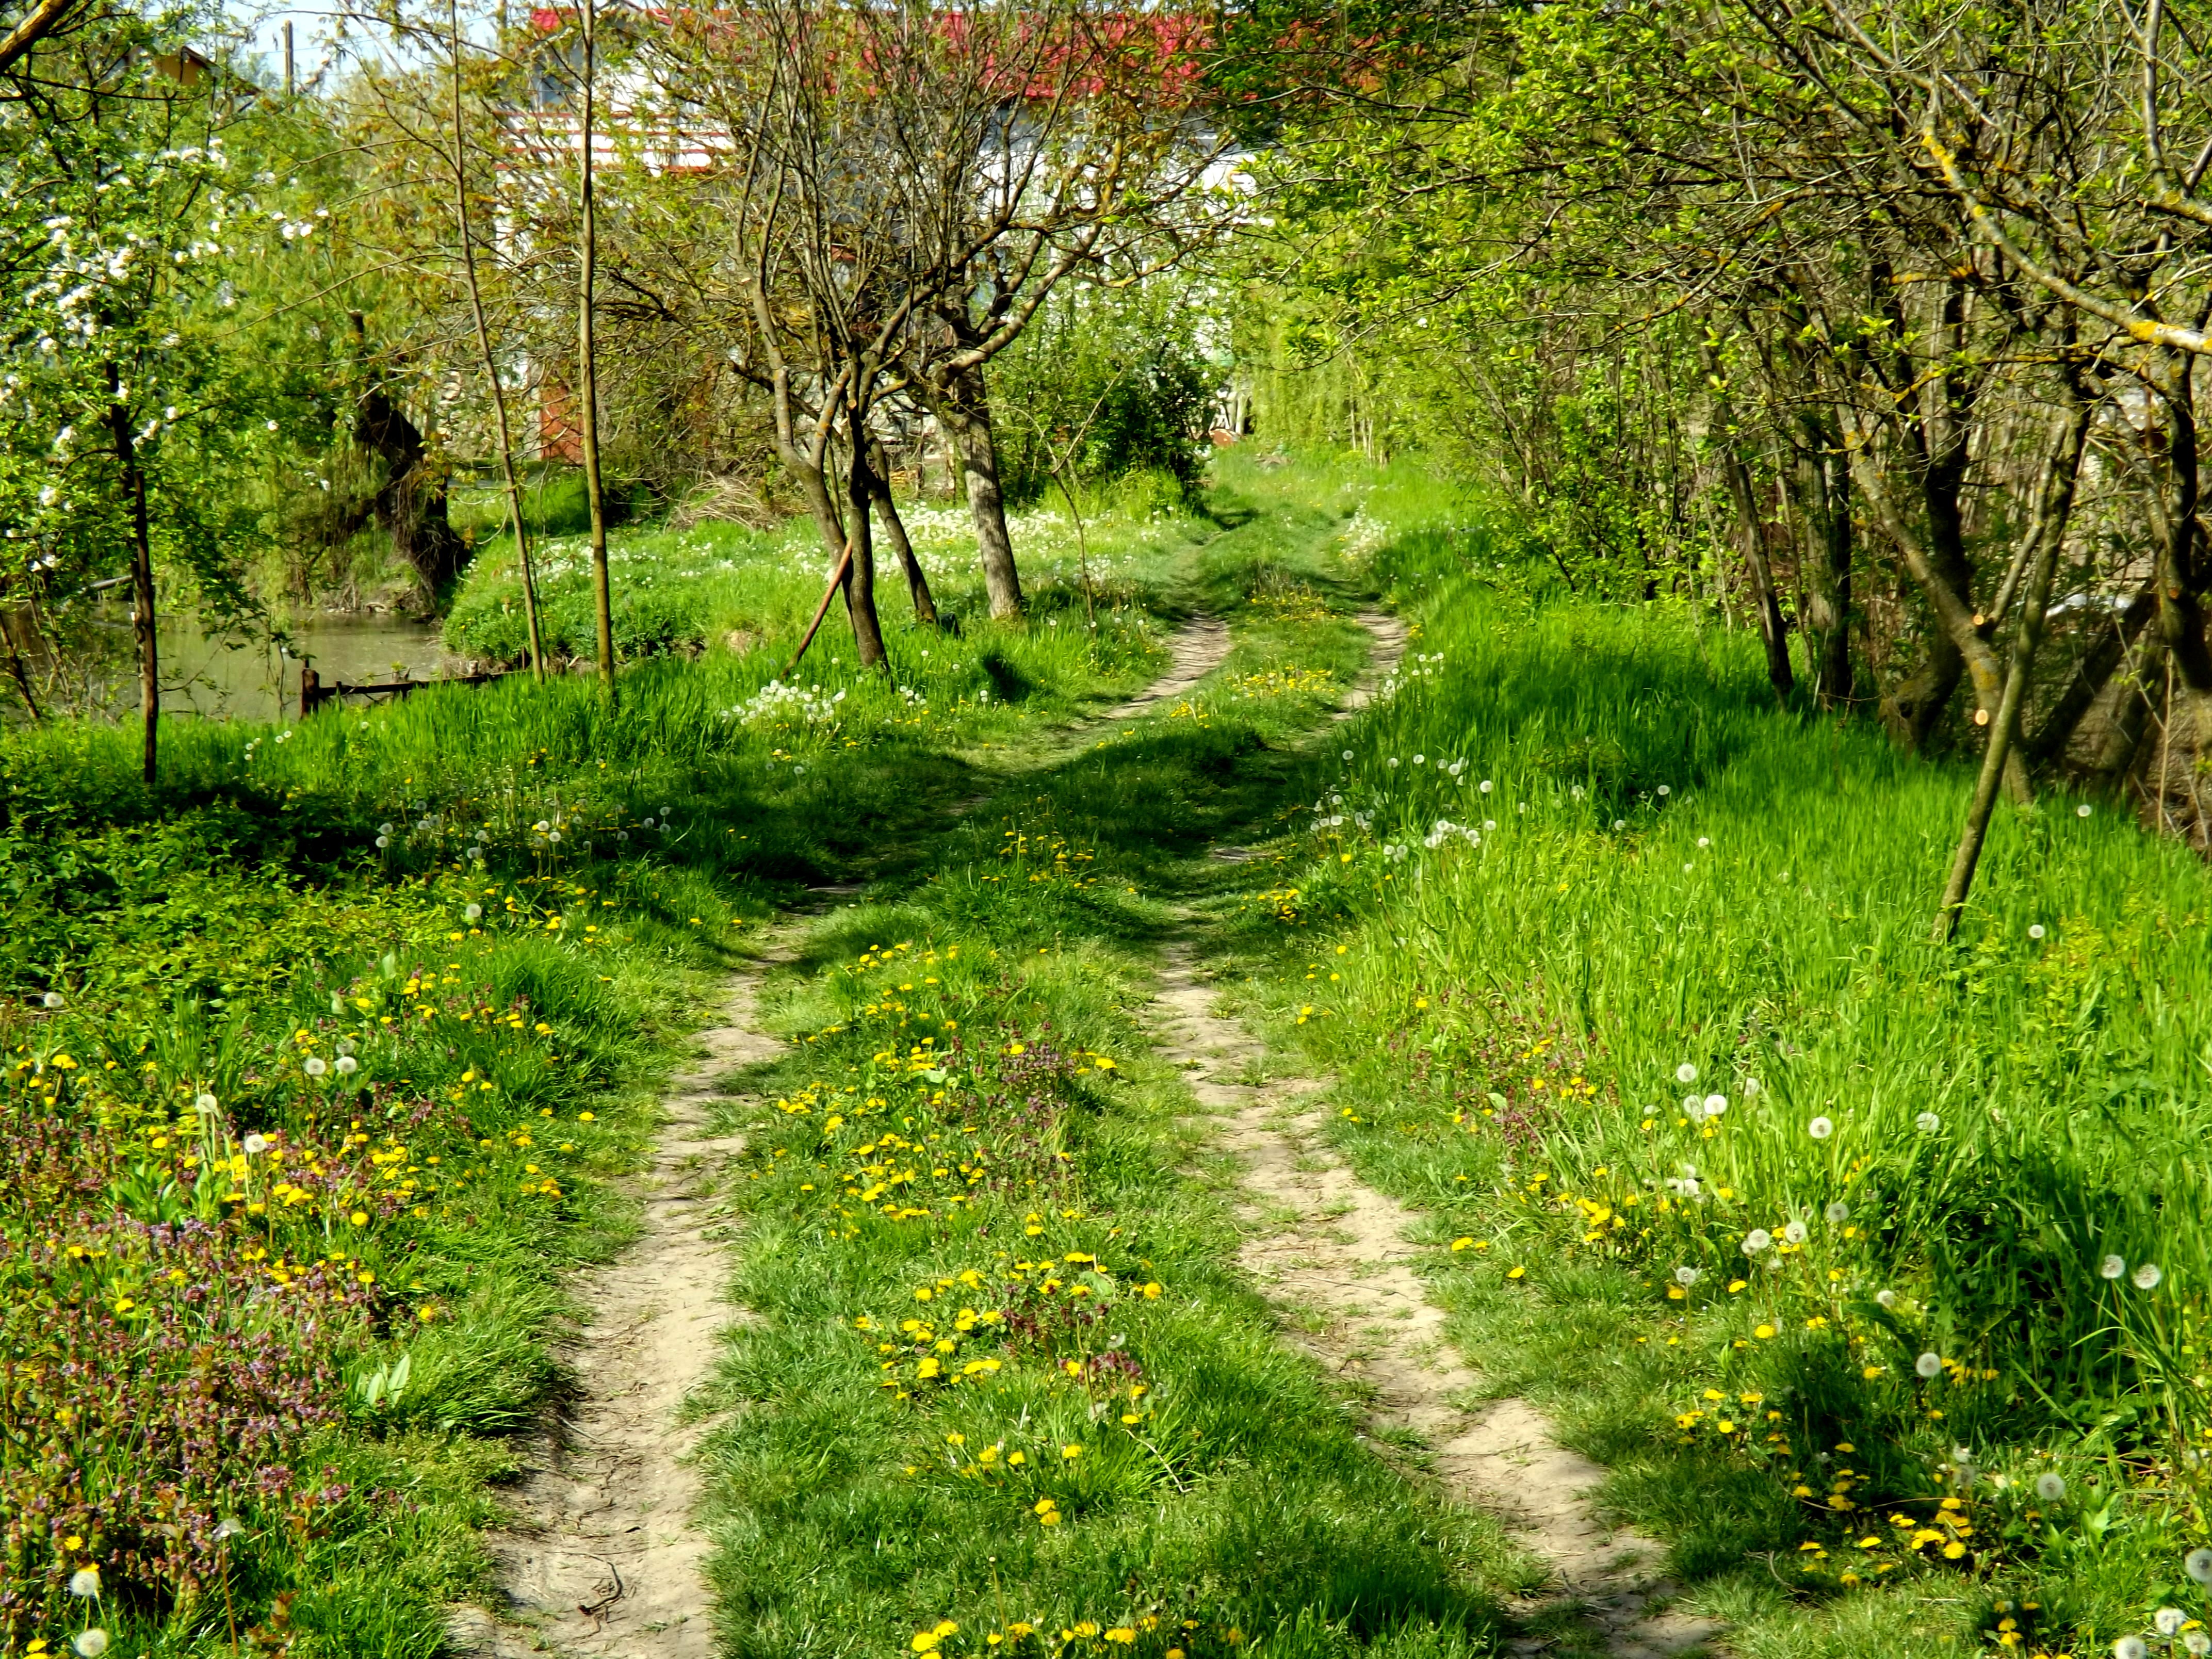
landscape, tree, nature, forest, grass, plant, trail, lawn, meadow, dandelion, leaf, flower, stream, green, autumn, botany, garden, flora, wildflower, vegetation, shrub, wetland, botanical garden, woodland, habitat, ecosystem, rural area, natural environment